Mucho Mojo

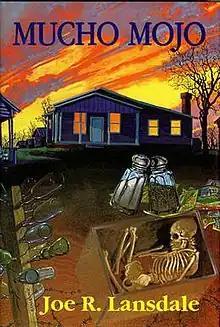
The Cemetery Dance Publications edition

Mucho Mojo is a mystery/crime novel by American author Joe R. Lansdale. This is the second in Lansdale's "Hap and Leonard" series of crime novels.